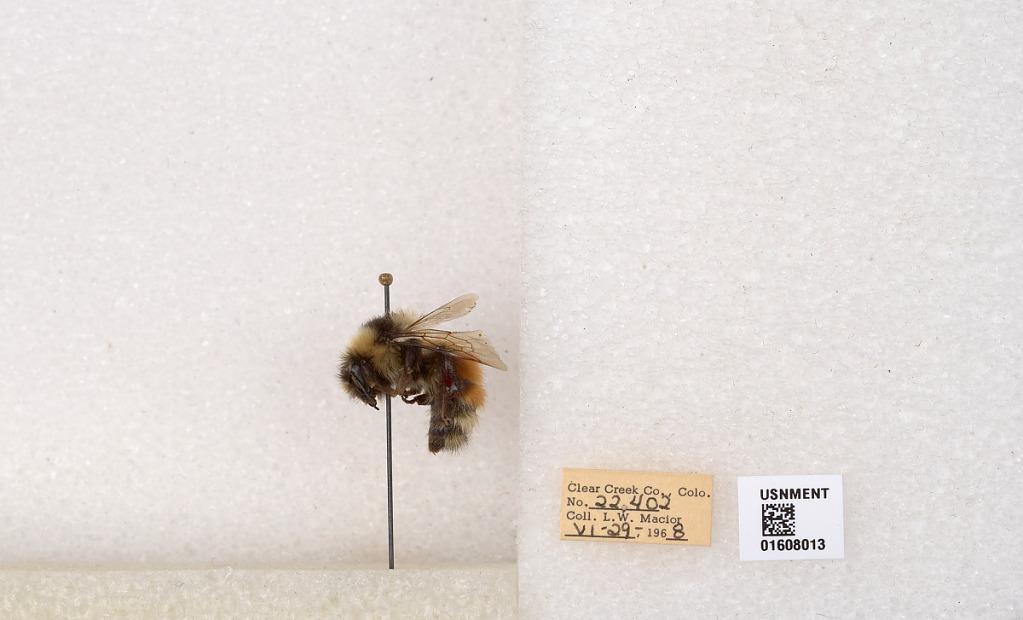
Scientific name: Bombus (Pyrobombus) sylvicola Kirby
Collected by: L. Macior
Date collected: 1968-6-29
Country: United States
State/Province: Colorado
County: Clear Creek
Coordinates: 39.6891, -105.644